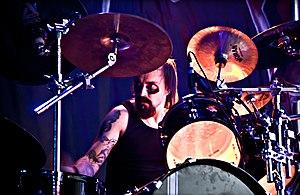
Coalission est un groupe de heavy metal argentin. Il est formé en 2007 par Nicolás Ángel Racco, Hernán Berini, et Leo Fernández, et joue un death-black-thrash. Malgré sa courte existence, il est l'un de ceux qui ont le plus joué avec des groupes internationaux de renom.